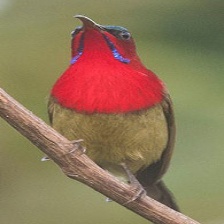
Species: CRIMSON SUNBIRD
Scientific name: AETHOPYGA SIPARAJA